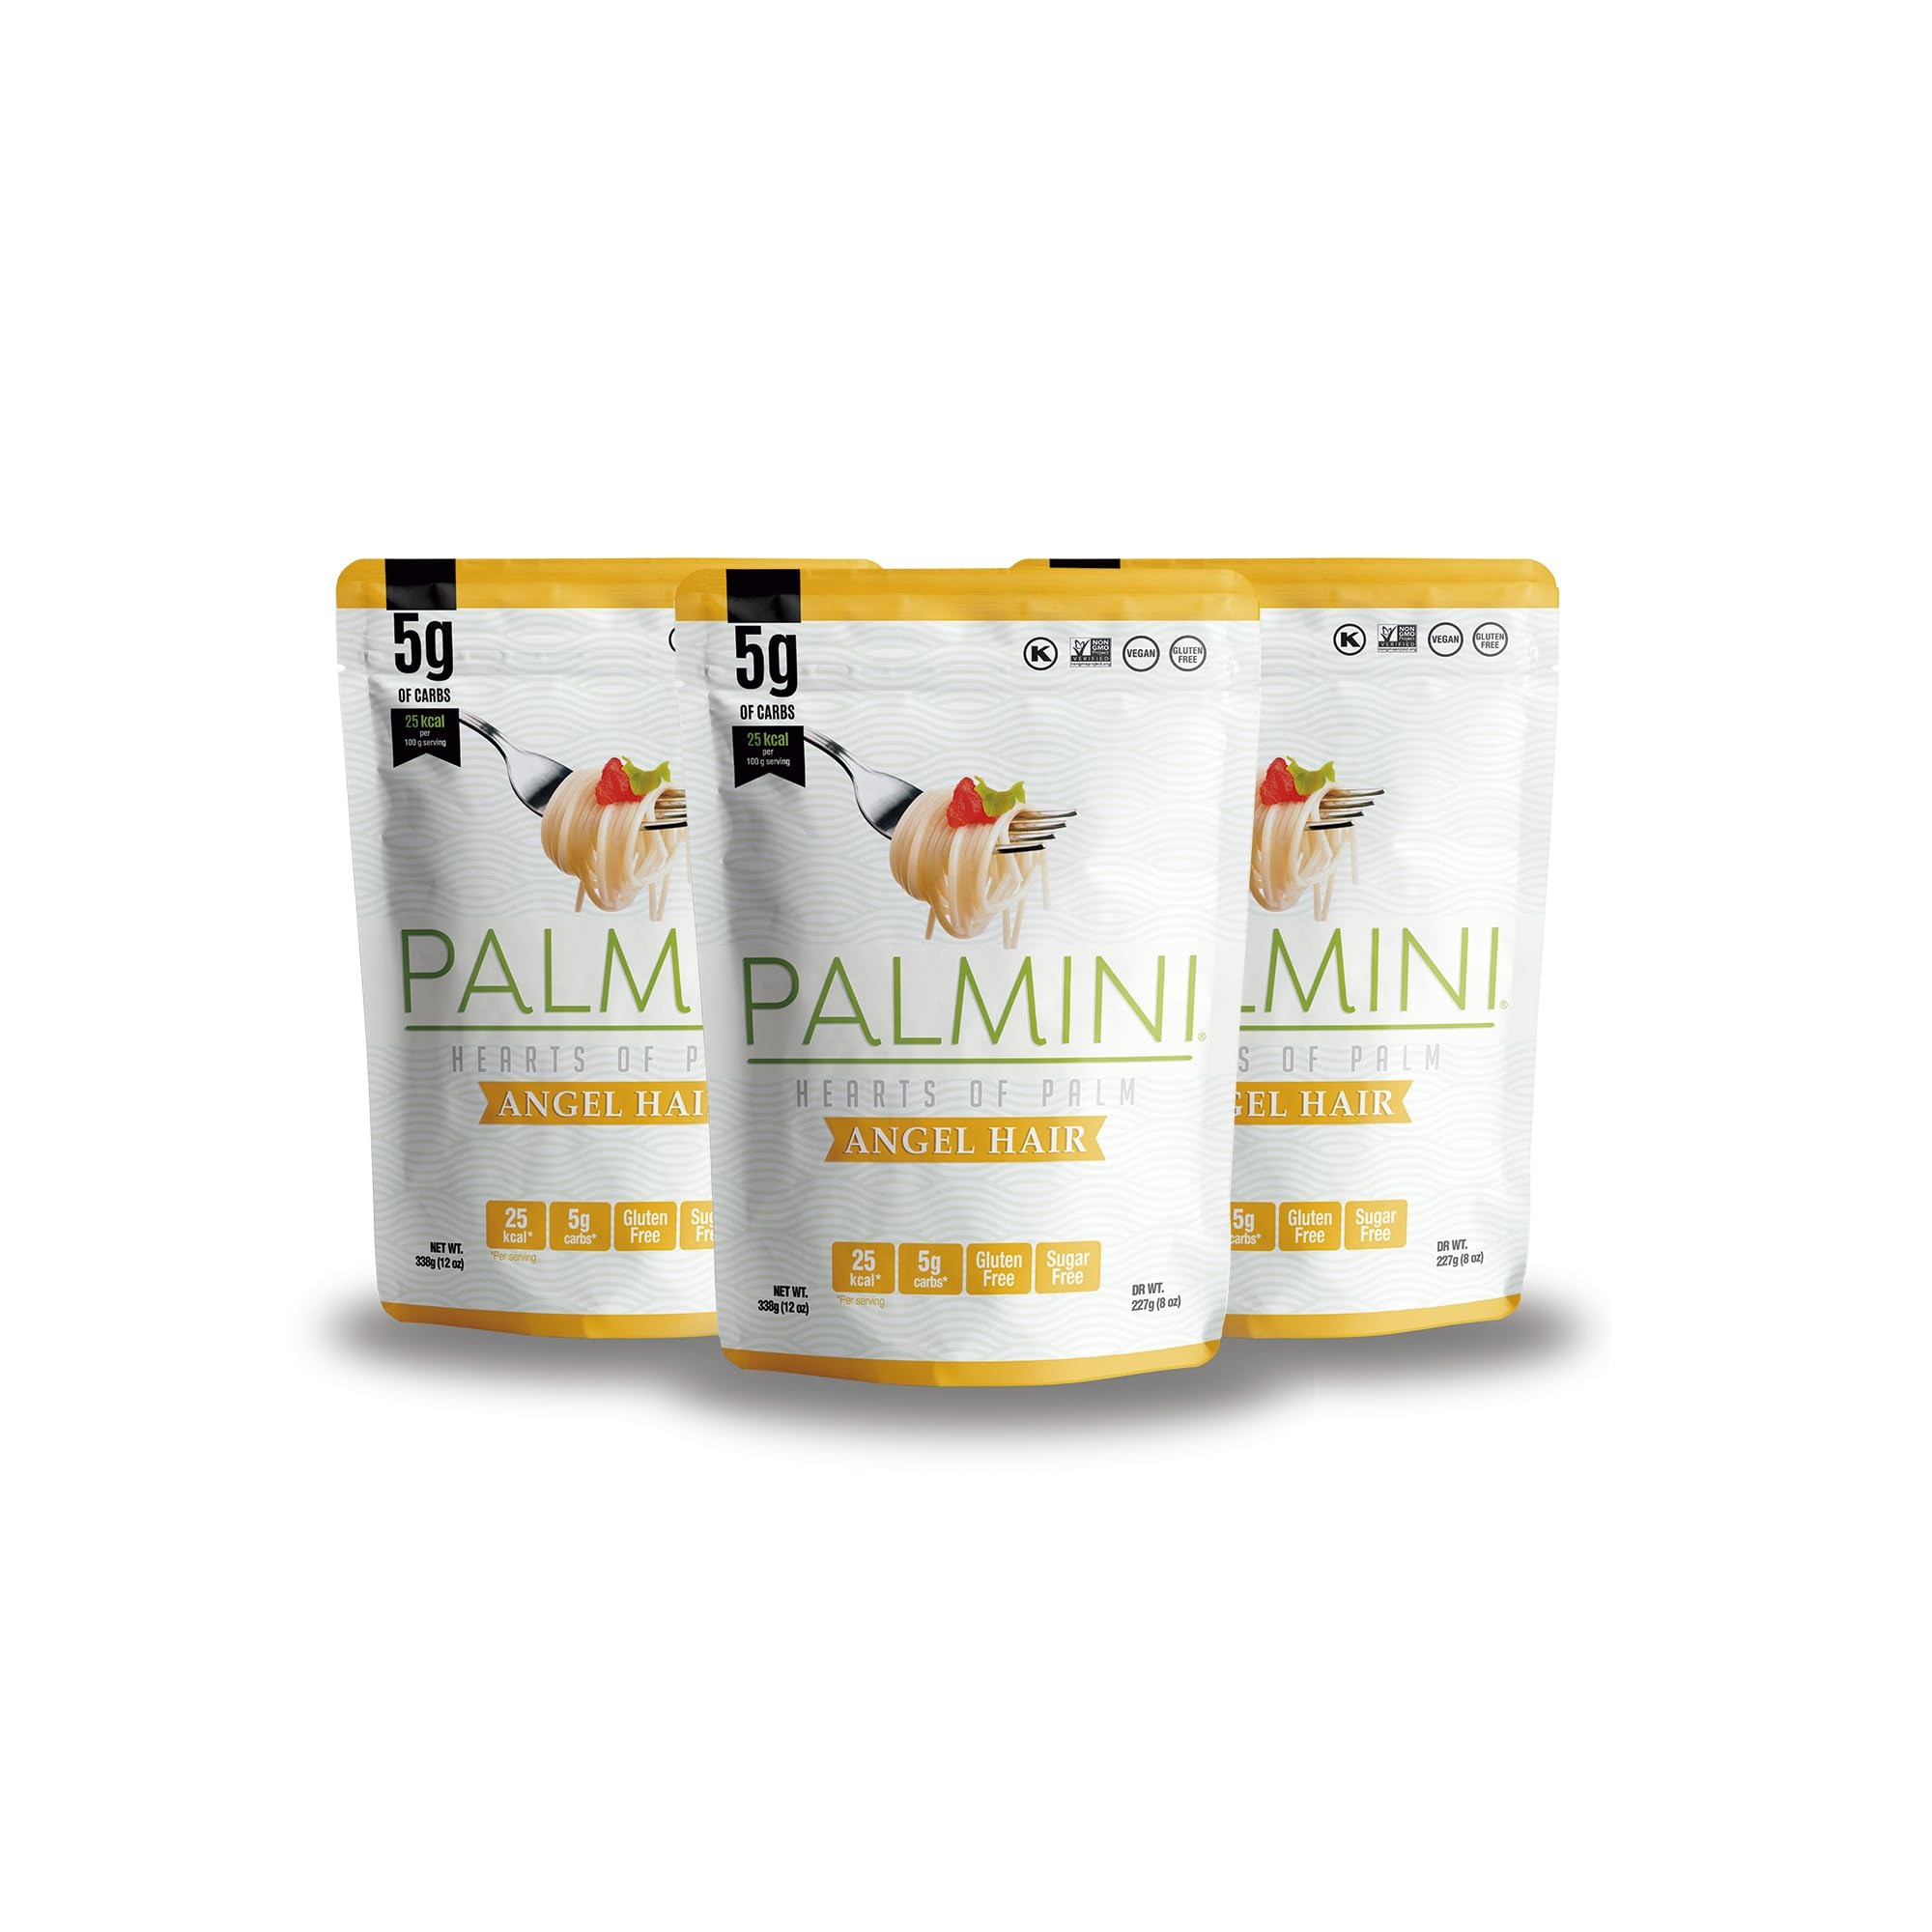
Item Name: Palmini Angel Hair Pasta | Low-Carb, Low-Calorie Hearts of Palm Pasta | Keto, Gluten Free, Vegan, Non-GMO, Plant Based, Healthy Noodles | As seen on Shark Tank | (12 Ounce Pouch-Pack of 3)
Bullet Point 1: Light on Calories, Heavy on Flavor: Dive into guilt-free satisfaction with Palmini—an indulgent, low-calorie alternative. Its subtle flavor seamlessly complements any pairing, letting the true essence of your dish shine through.
Bullet Point 2: Carb-Conscious Culinary Delight: Palmini caters to low-carb and keto enthusiasts, offering a delectable experience that aligns with your dietary goals, minus the excess carbs.
Bullet Point 3: Gluten-Free Goodness Unleashed: Embrace a gluten-free lifestyle with Palmini. Crafted from heart of palm, it's a delicious substitute that caters to gluten-sensitive palates.
Bullet Point 4: Effortless Prep, Wonderful Meals: Palmini streamlines your mealtimes with quick and easy preparation, ensuring a delightful, healthy meal experience without the fuss.
Bullet Point 5: Versatility Meets Palate Pleasure: Palmini serves as your culinary canvas, allowing you to unleash creativity in the kitchen. From classic to exotic, savor the endless possibilities of healthy dishes.
Product Description: Palmini offers a guilt-free delight with its low-calorie, gluten-free alternatives. With only 4g of carbs and 20 calories per serving, it's a health-conscious choice. Palmini is perfect for everyone: it's sugar-free, non-GMO certified, kosher, and vegan—a versatile, wholesome indulgence. Our products fit into every diet! Crafted from heart of palm, it adapts seamlessly to diverse flavors, ensuring a delicious, healthy dining experience that satisfies without compromise. In addition, we are devoted to creating a sustainable product. Our hearts of palm are harvested using a multi-stem system so that the trees are never cut down completely in the process! They can regrow sustainably for years.
Value: 24.0
Unit: Ounce

Price: 13.465